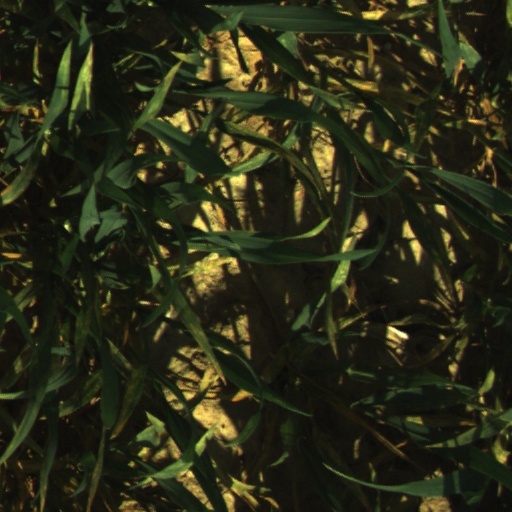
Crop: wheat